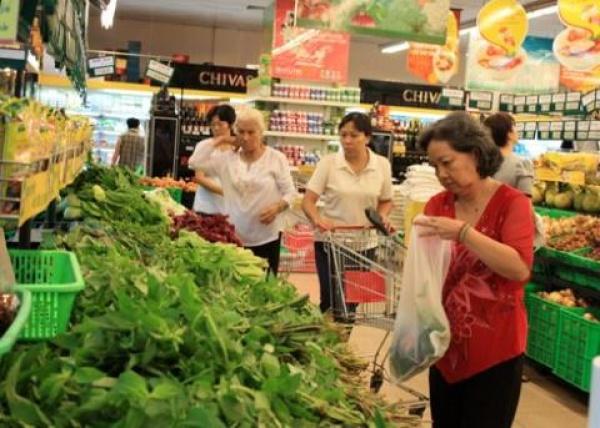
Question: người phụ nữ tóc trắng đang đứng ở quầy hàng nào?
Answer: người phụ nữ tóc trắng đang đứng ở quầy rau